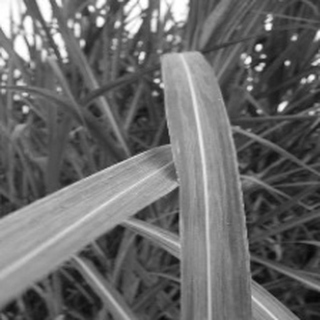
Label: sugarcane_bacterial_blight